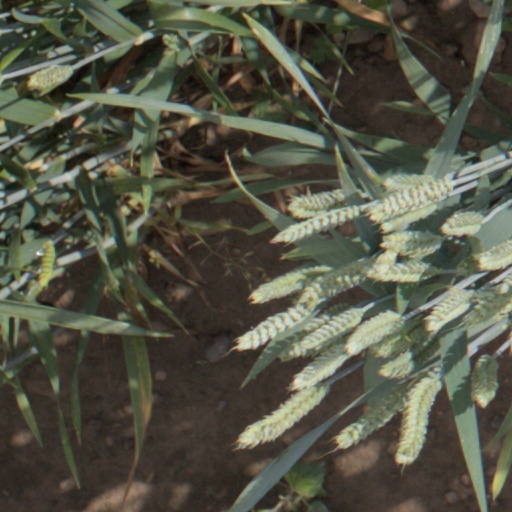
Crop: wheat